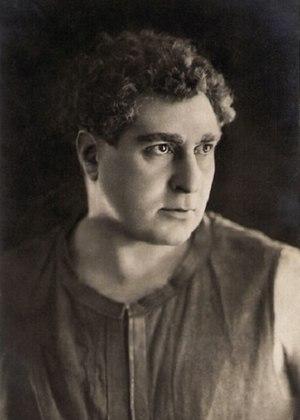
Quo vadis ? est un film italien de Gabriellino D'Annunzio et Georg Jacoby, sorti en 1924.
Bruto Castellani est un acteur italien du cinéma muet ayant joué dans plus d'une trentaine de films de 1911 à 1928.